Utility location

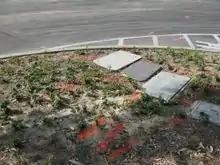
Utility markings

Canada and the United States use the American Public Works Association (APWA) Uniform Color Codes for temporary marking of underground utilities: